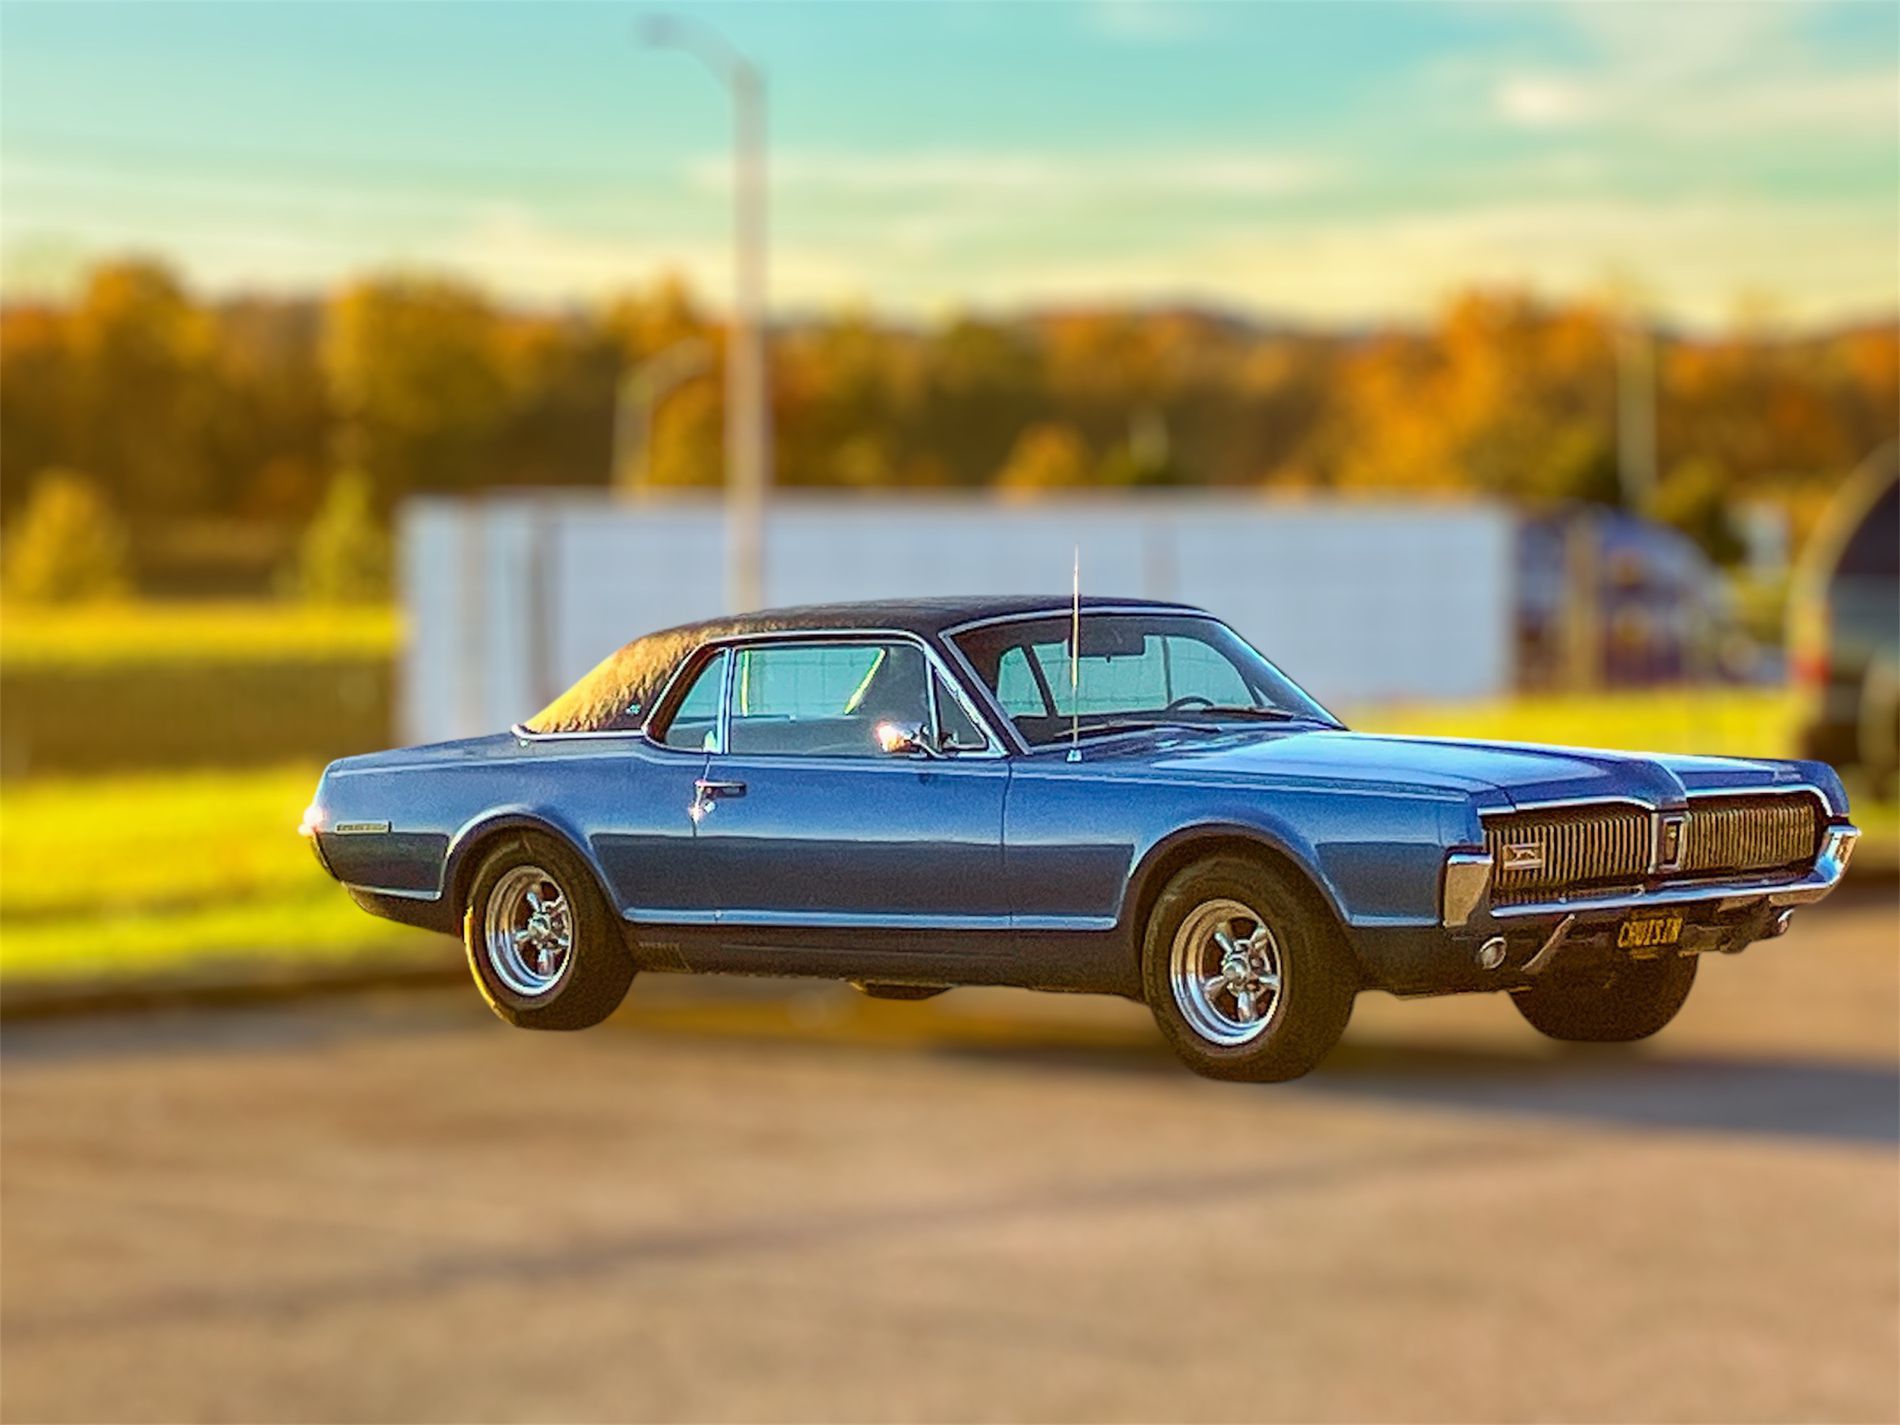
Car in city
The image shows a vintage blue car with a sleek design, parked on the street against a background that appears to be a city.
The shot is taken at a slightly low angle for a blue car parked on the street, emphasizing the car’s sleek and vintage design. The scene has a nostalgic and warm feel. The lighting is warm and golden, likely captured during sunrise or sunset.
Labels: Car, Transportation, Vehicle, Coupe, Sports Car, Tire, Machine, Wheel, Bumper, Alloy Wheel, Car Wheel, Spoke, blurry city